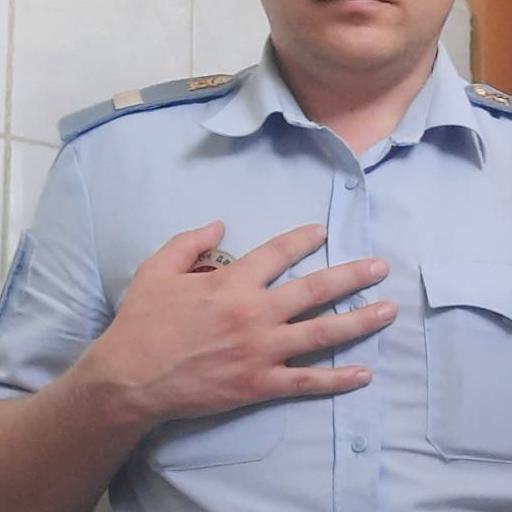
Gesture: no_gesture